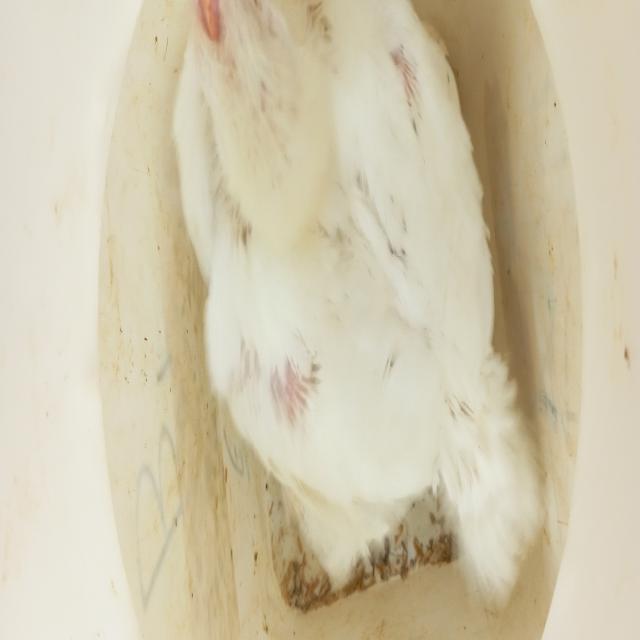
Weight: 2093 g